Energy profile (chemistry)

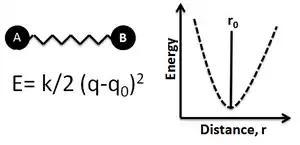
Figure 2: Ball and Spring Model for a Diatomic Molecule- Atoms A and B connected through a bond (spring). Potential energy is a function of distance from the equilibrium point

The concept can be expanded to a tri-atomic molecule such as water where we have two bonds and bond angle as variables on which the potential energy of a water molecule will depend. We can safely assume the two bonds to be equal. Thus, a PES can be drawn mapping the potential energy E of a water molecule as a function of two geometric parameters, bond length and bond angle. The lowest point on such a PES will define the equilibrium structure of a water molecule.